Saumlaki

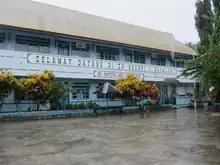
An elementary school in Saumlaki

There are five elementary schools in Saumlaki subdistrict, three in Olilit, and two in Sifnana. There are two junior high schools in Saumlaki, three in Olilit, and one in Sifnana, while the numbers of senior high schools in the town are two in Saumlaki, one in Olilit, and one in Sifnana. There are also four vocational high schools: two in Saumlaki, and one each in Olilit and Sifnana.